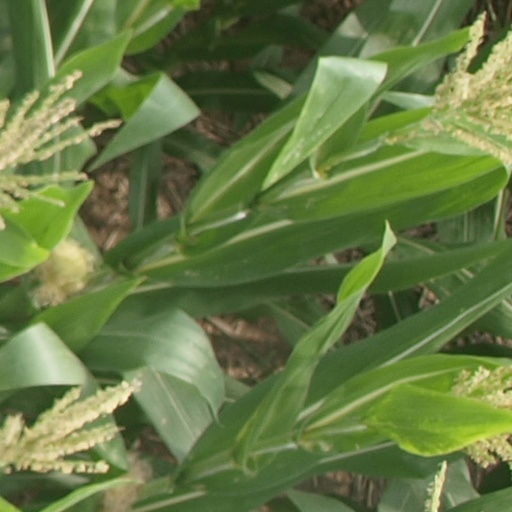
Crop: maize; corn